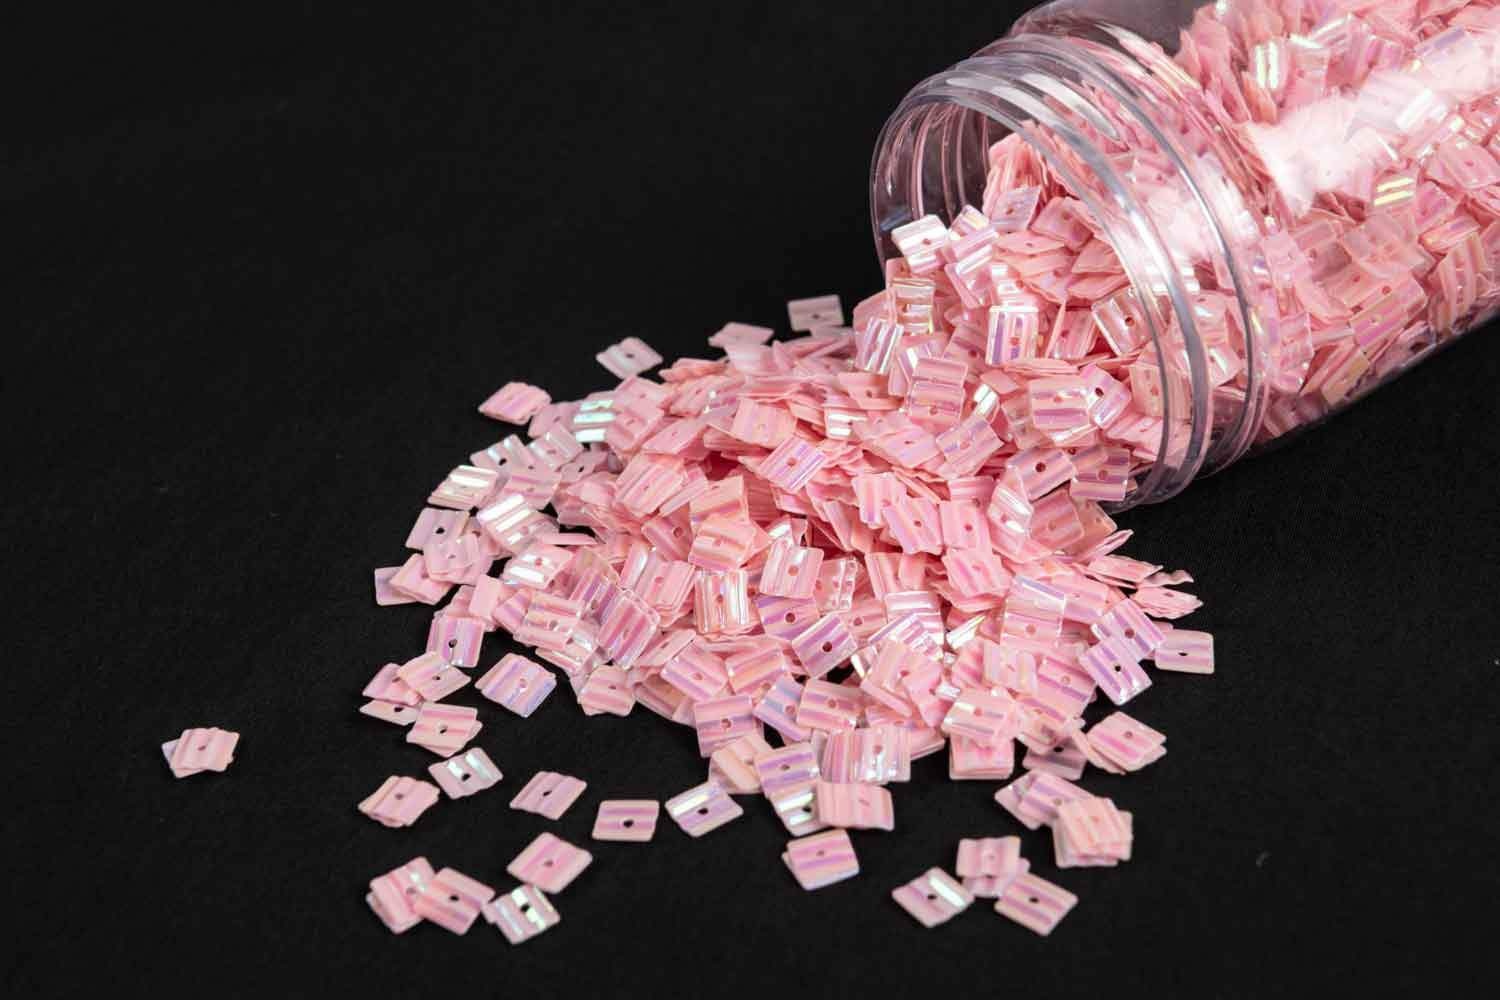
Light Pink Square Plastic Sequins/Sitara(Wholesale)
Size: 6 mm approx. The beautiful Plastic Sequins are used to design various dresses, suits, blouses, gowns, lehenga, dupattas, etc. These sequins are made of good quality plastic sheet (lightweight) this provides more number of pieces. Sequins are small, decorative beads that are used to adorn garments and various other accessories. Sequins are generally made up of plastic. High-quality polymer sheets are used to make these plastic sequins. They have smooth edges and they are stitched with proper finishing. Plastic sequins are generally stitched flat on the surface of the product so that they are less likely to fall off. Some sequins have faceted surface, that increases its reflective ability. Plastic sequins are available in a large variety of colors and shapes and it is acceptable by various designers. Plastic sequins are embellished on garments, footwear, and various other accessories.
Brand: WS-AAA
Category: Arts & Entertainment > Hobbies & Creative Arts > Arts & Crafts > Art & Crafting Materials > Embellishments & Trims > Sequins & Glitter